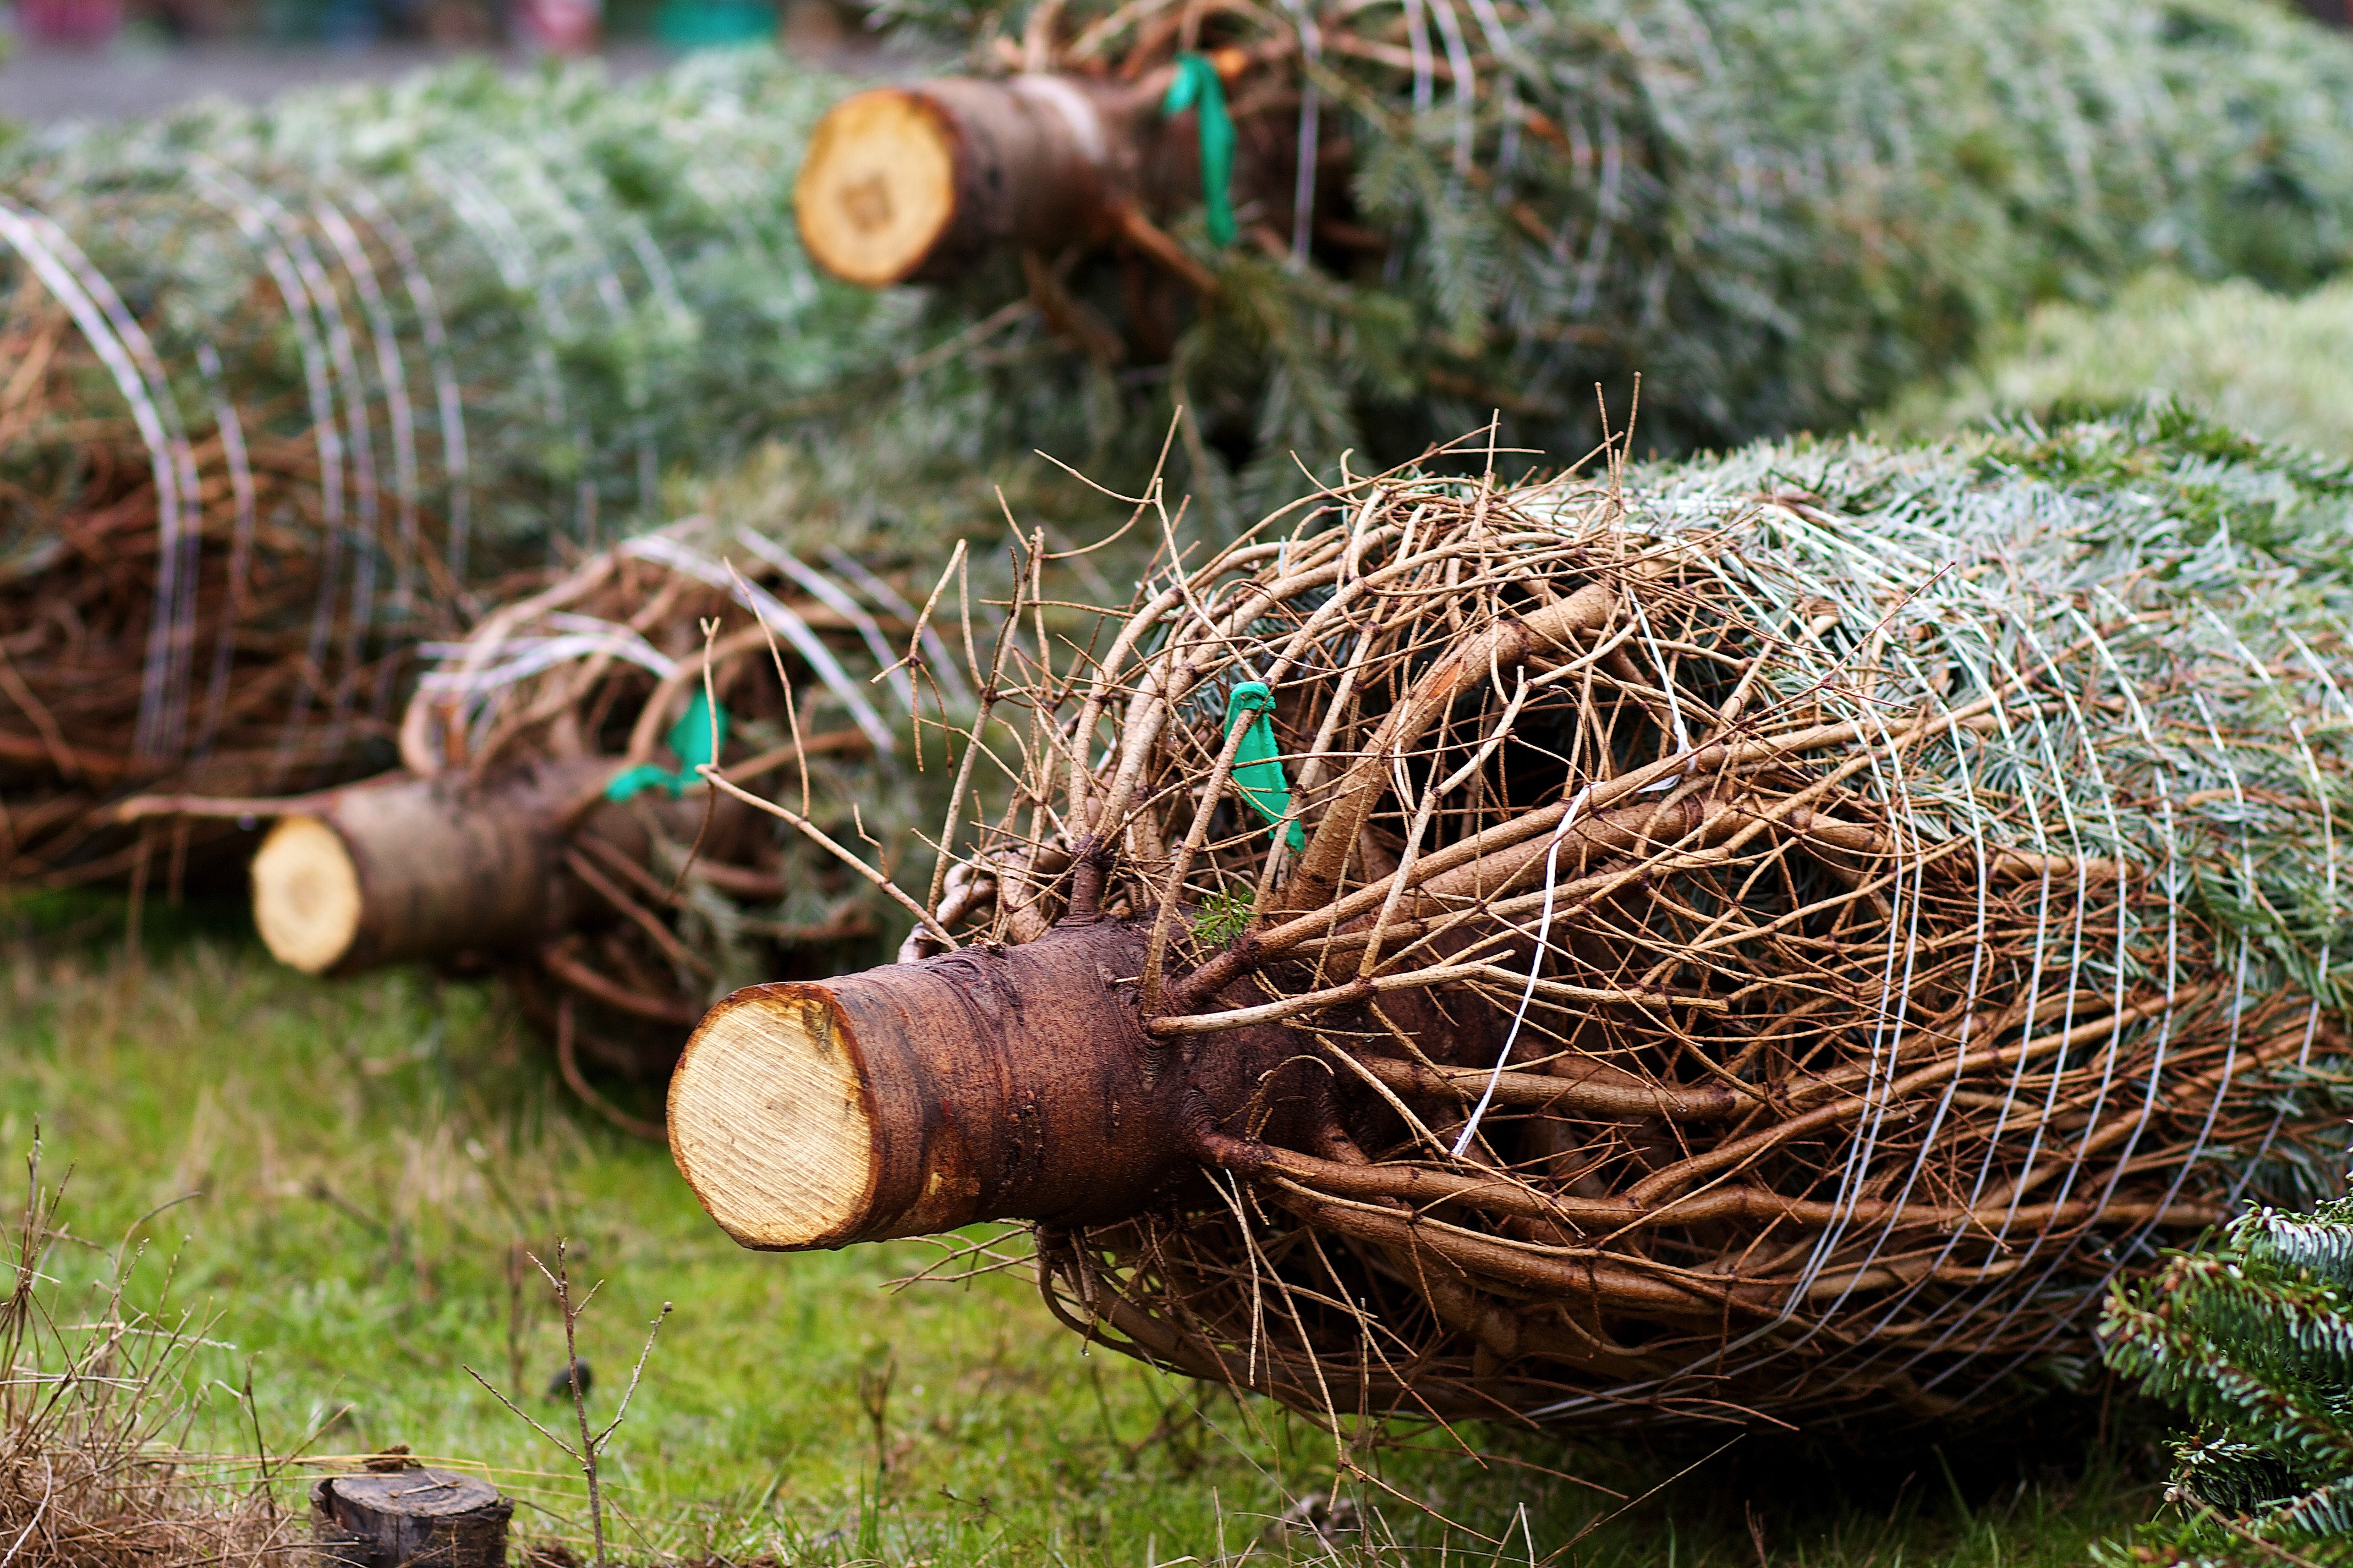
tree, grass, wood, trunk, brown, agriculture, fir, cut, trees, coconut, bird nest, wrapped, man made object, christmas trees, grass family